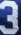
Number: 3